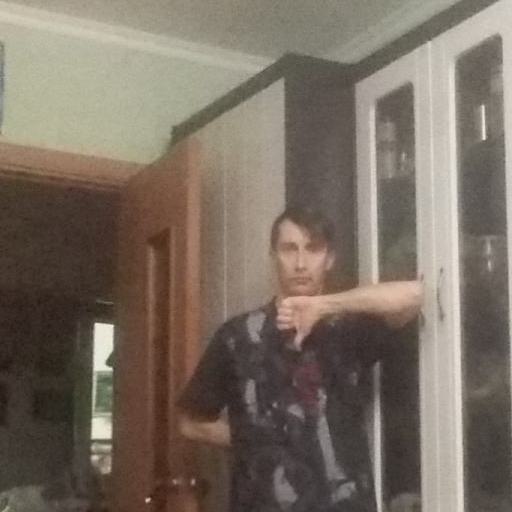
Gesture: dislike